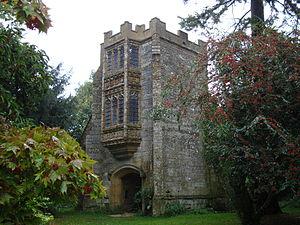
L'abbaye de Cerne était une abbaye bénédictine située à Cerne Abbas, dans le Dorset.